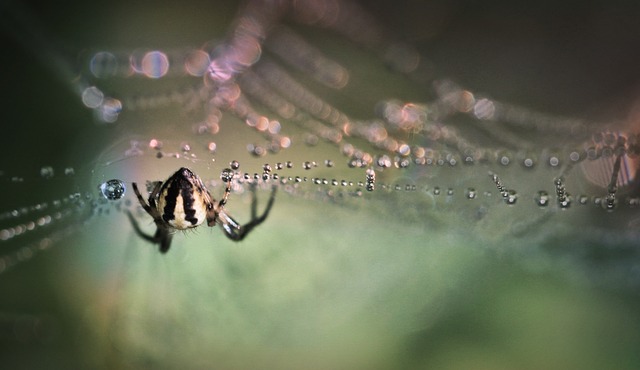
Label: ragno